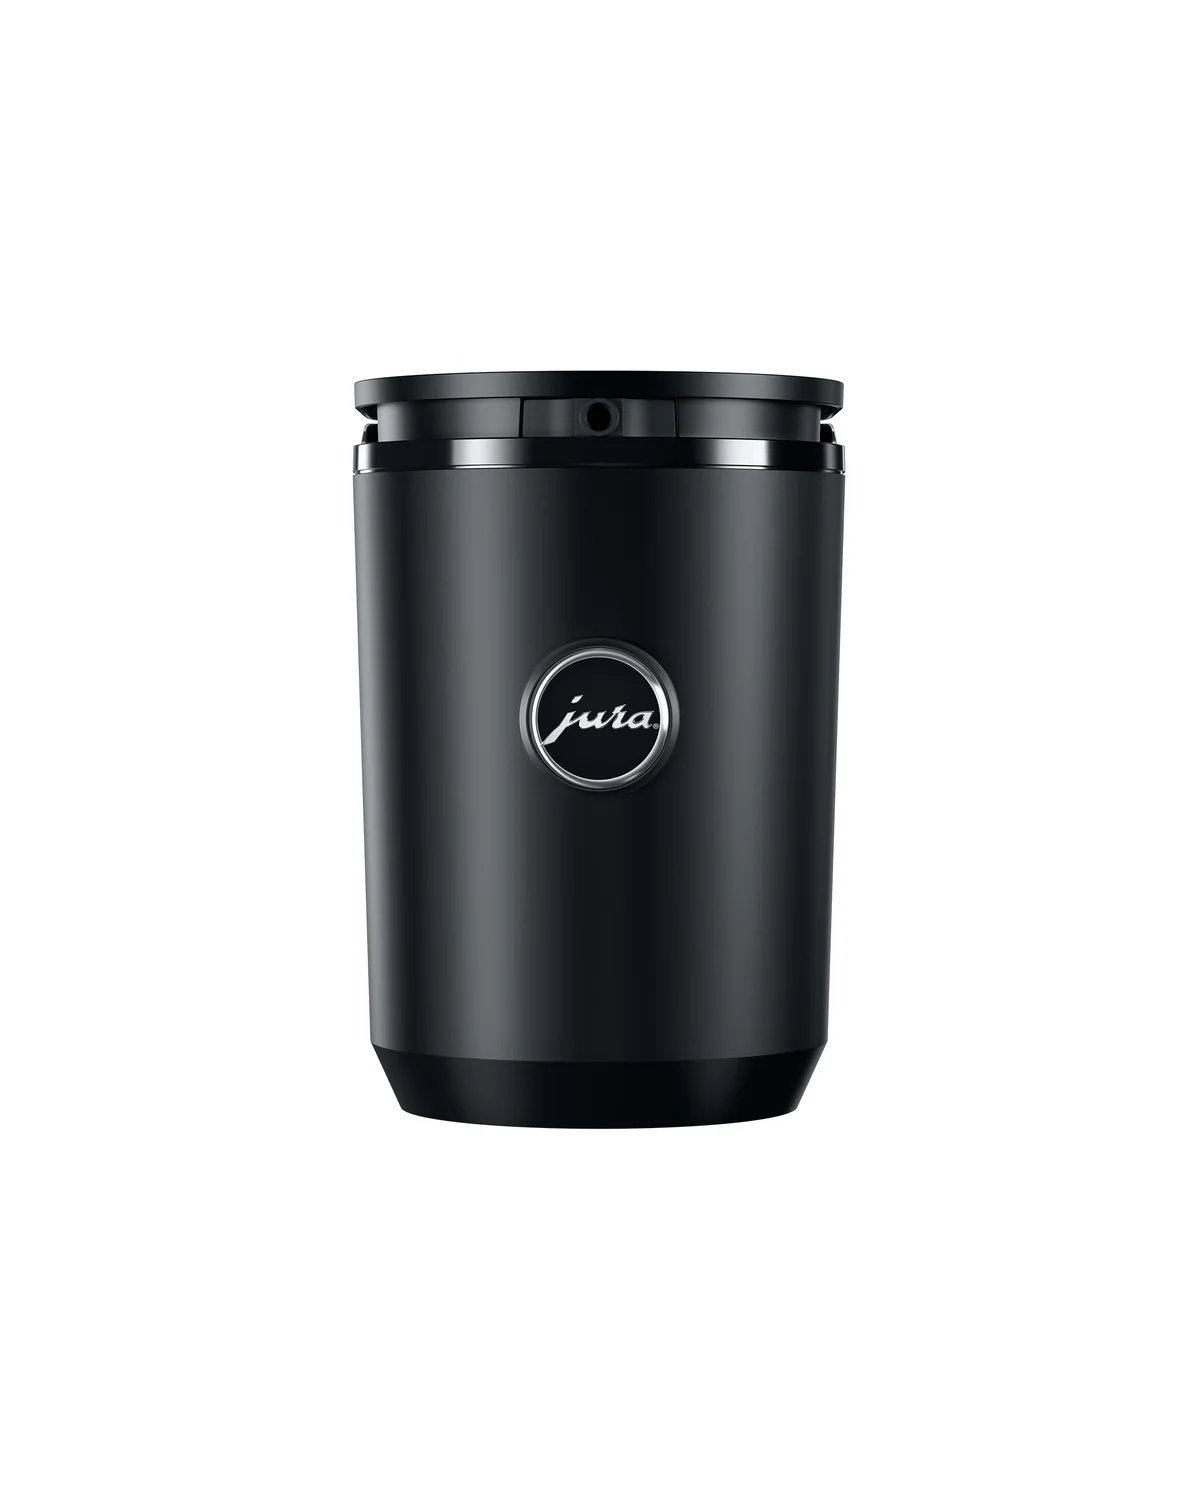
Cool Control 0.6L noir JURA nouvelle version
Entièrement repensé sur les plans technique et visuel, le nouveau Cool Control perfectionne encore le plaisir de savourer des spécialités tendance au lait.
Brand: Cellier Dépot
Category: Home & Garden > Kitchen & Dining > Kitchen Appliance Accessories > Coffee Maker & Espresso Machine Accessories > Coffee Maker & Espresso Machine Replacement Parts > Milk Systems